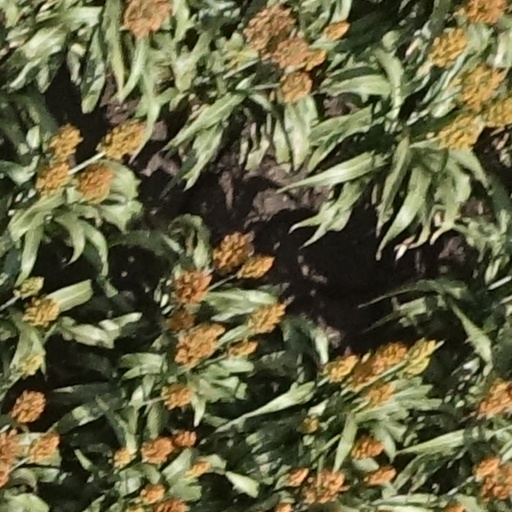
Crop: sorghum